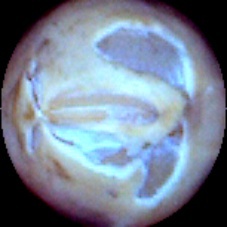
Label: Skin-damaged